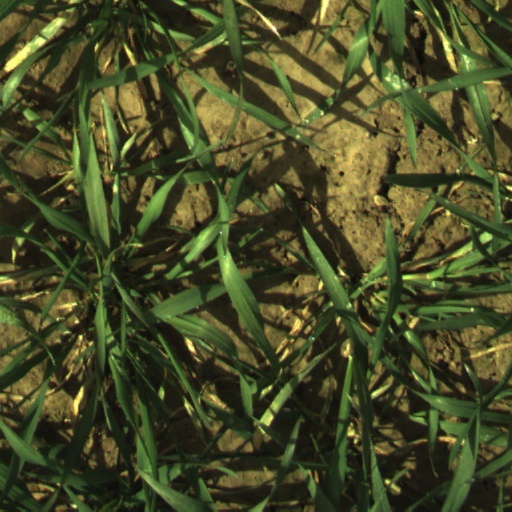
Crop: wheat